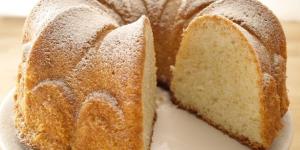
queque de yogur